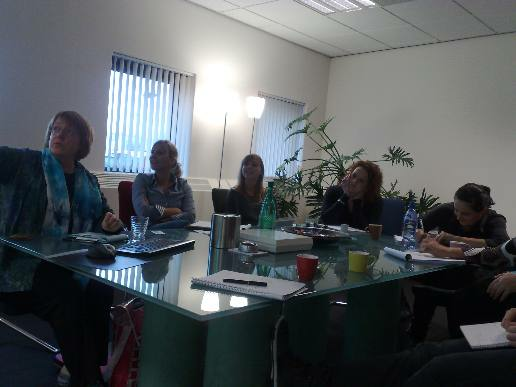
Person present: Yes